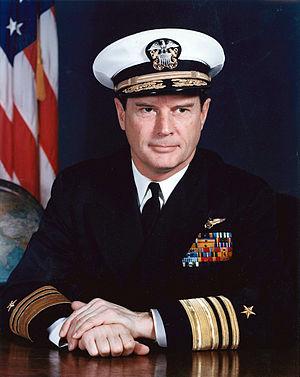
Vincent de Paul de Poix était un vice-amiral dans la Marine des États-unis. Il était le fils d'Elzear Paul de Poix et de Grace L. née Howard. Il fréquenta la Horace Greeley High School, la Severn School et le Lafayette College, avant d'entrer en 1935 à l'Académie navale d'Annapolis, d'où il sortit en 1939, 26ème sur 581 diplômés. Il a commencé sa carrière en tant que pilote dans l'aéronautique navale de l'US Navy et participa aux combats de la Seconde Guerre mondiale à bord du porte-avions USS Enterprise. Diplômé de l'Académie navale d'Annapolis, il est devenu en novembre 1961 le premier commandant de l'USS Enterprise alors tout récemment mis en service. Plus tard, il participa à la Guerre du Vietnam, et commanda la Deuxième flotte des États-Unis. Il fut Directeur de la Defense Intelligence Agency à partir d'août 1972 et jusqu'en septembre 1974.